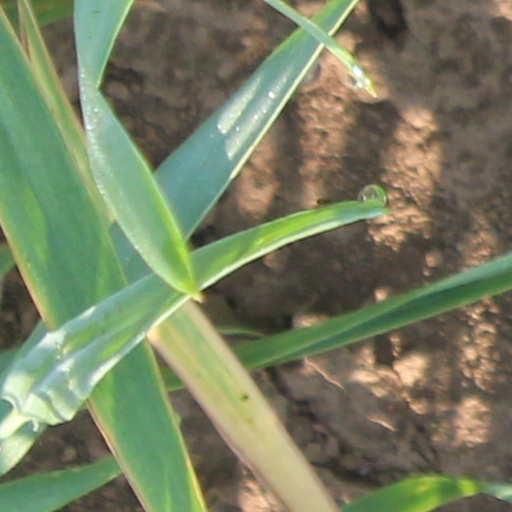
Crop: wheat